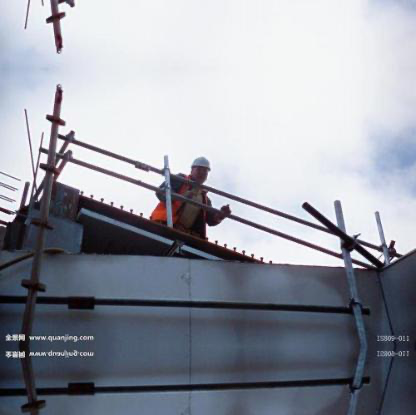
Objects in the image:
label: helmet